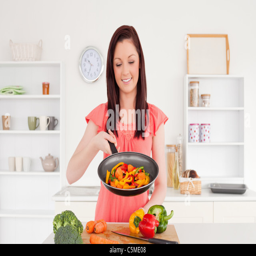
pretty red - haired woman cooking vegetables in the kitchen